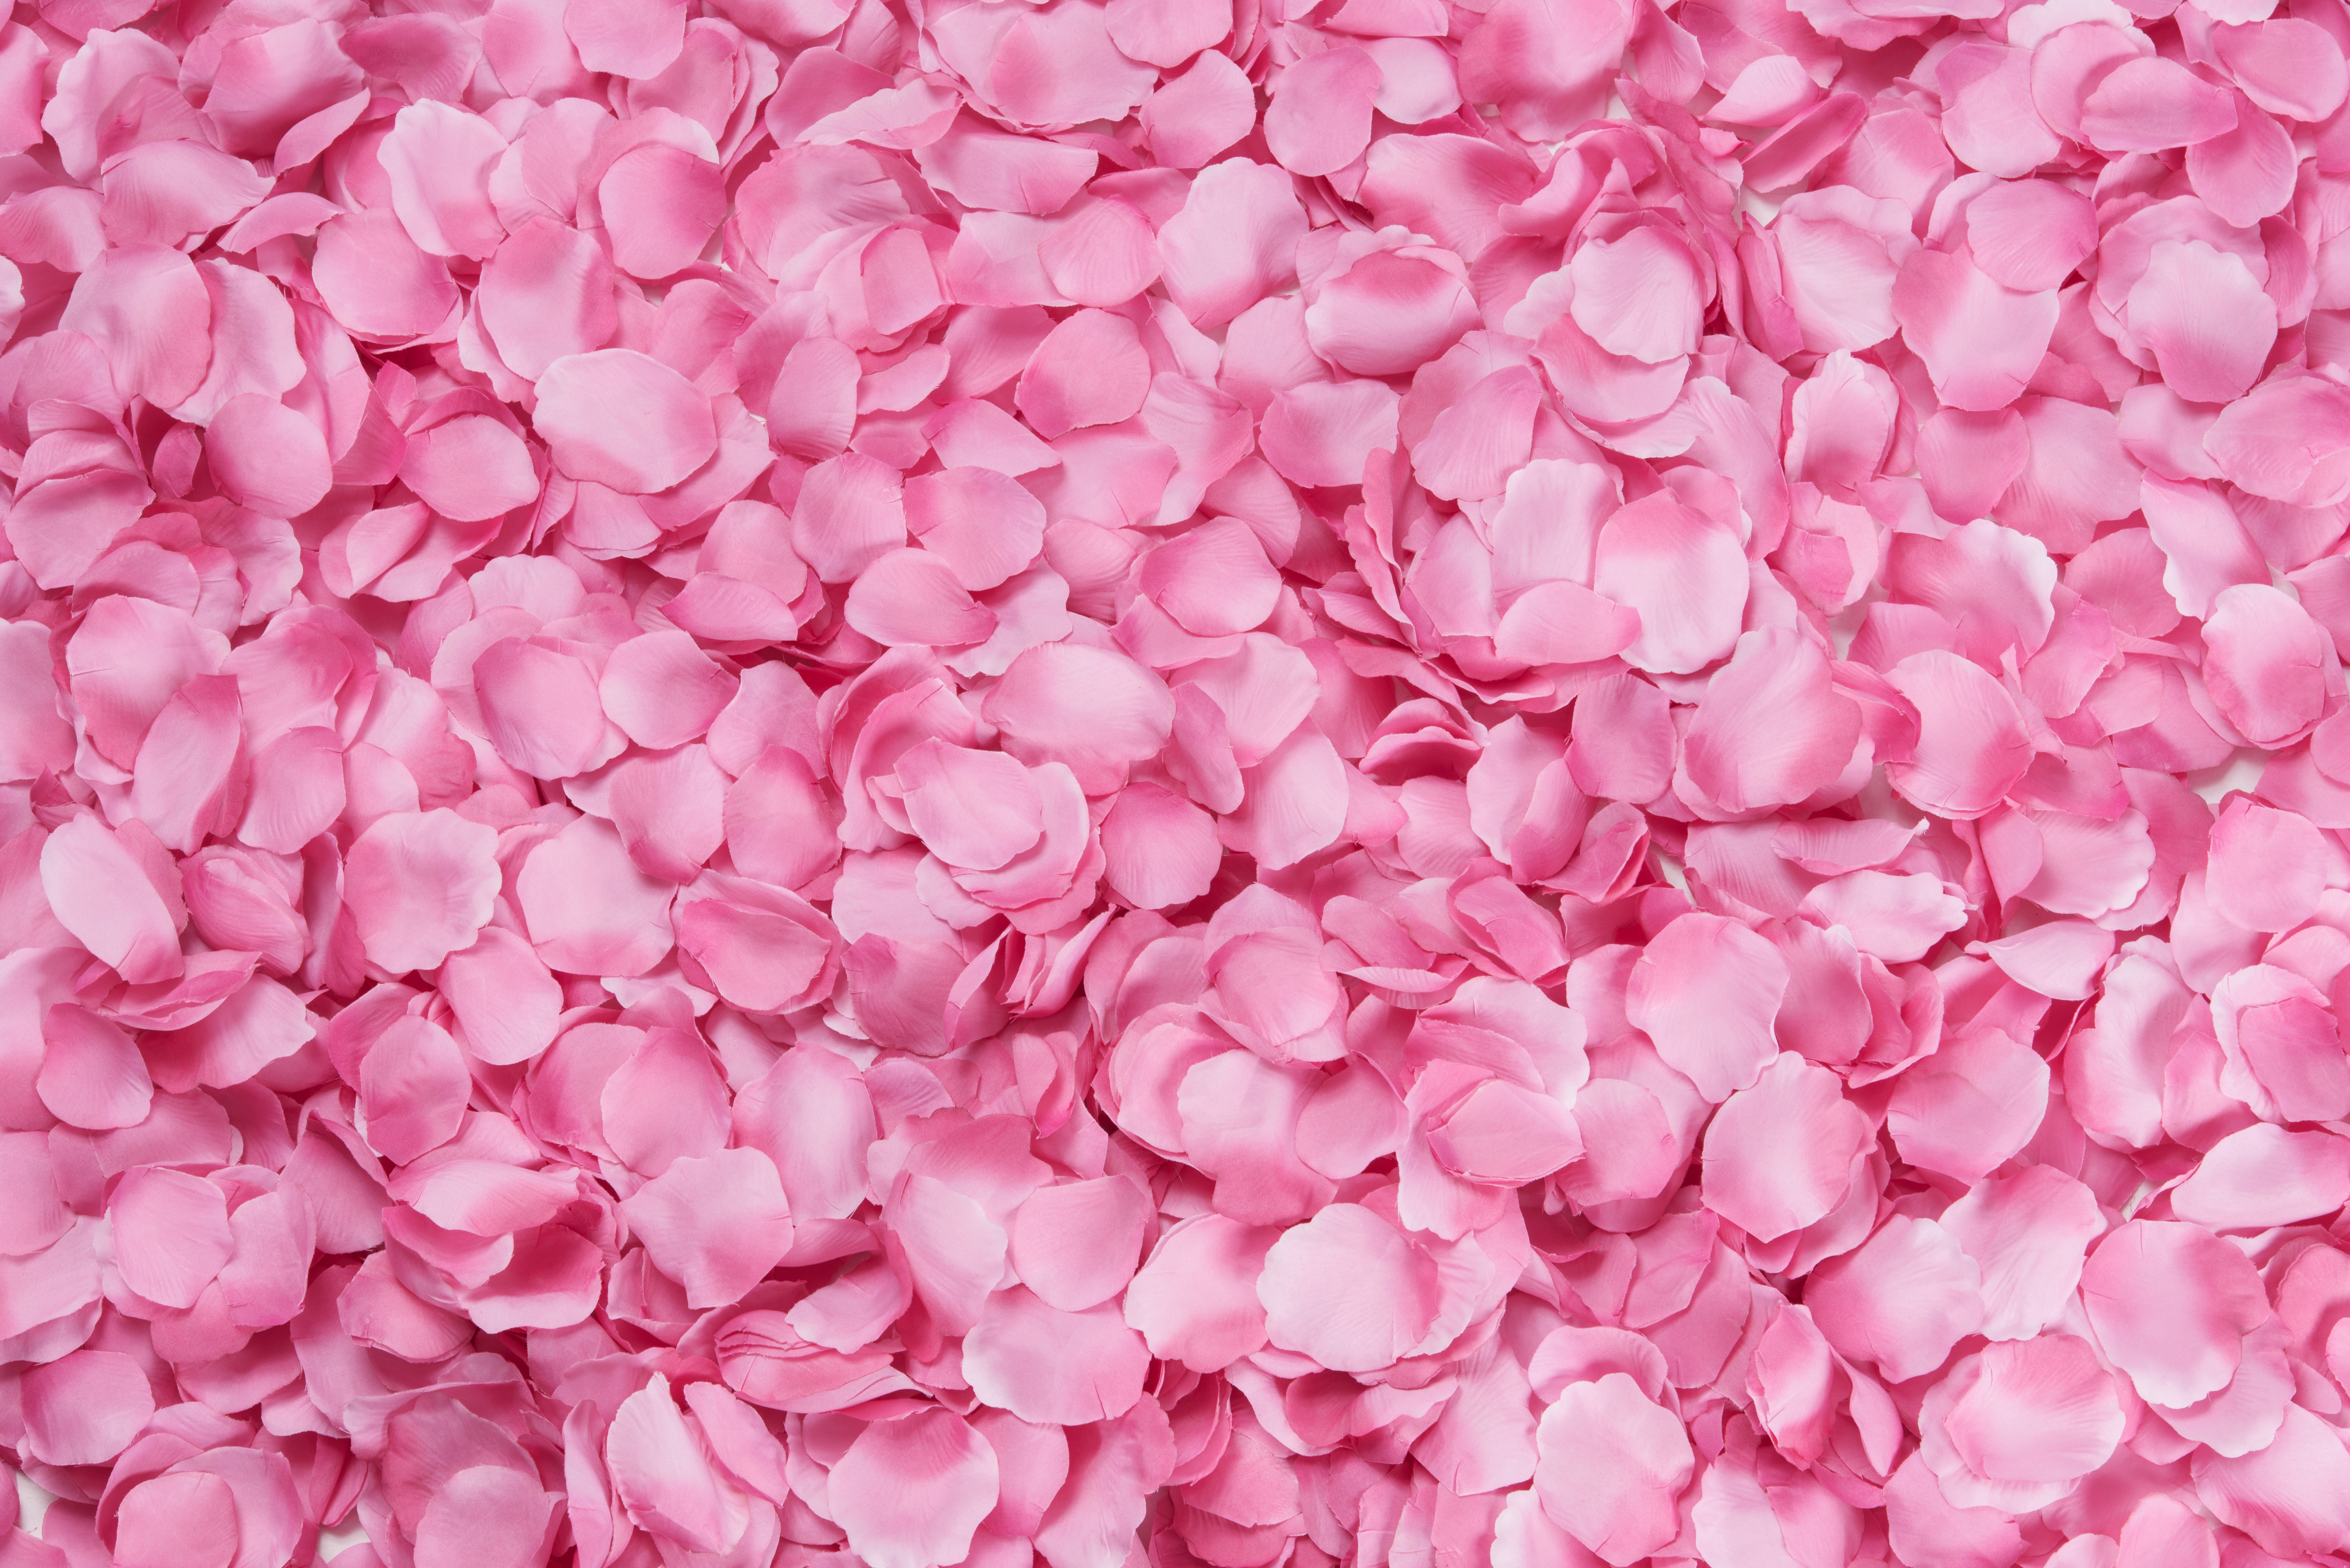
pink, petals, texture, flower, background, surface, petal, rose family, rose, flowering plant, blossom, garden roses, hydrangea